Middletown, Connecticut

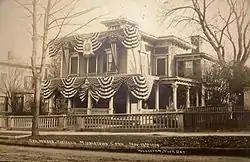
Home of Governor Frank Weeks, decorated for "Wesleyan Taft Day", 1909

The land on the western bank of the Connecticut River where Middletown now lies was home to a village of the Wangunk, a tribe of Algongquian-speaking Native Americans. The village was named Mattabesset (also spelled "Mattabesett, Mattabesec," "Mattabeseck," and "Mattabesek"); the area they inhabited—now Middletown and the surrounding area—was named after it. When the primarily-English European settlers arrived in the region the Mattabesset were a part of the Wangunk, a large tribe in the Connecticut Valley, at the time under a sachem named Sowheag.